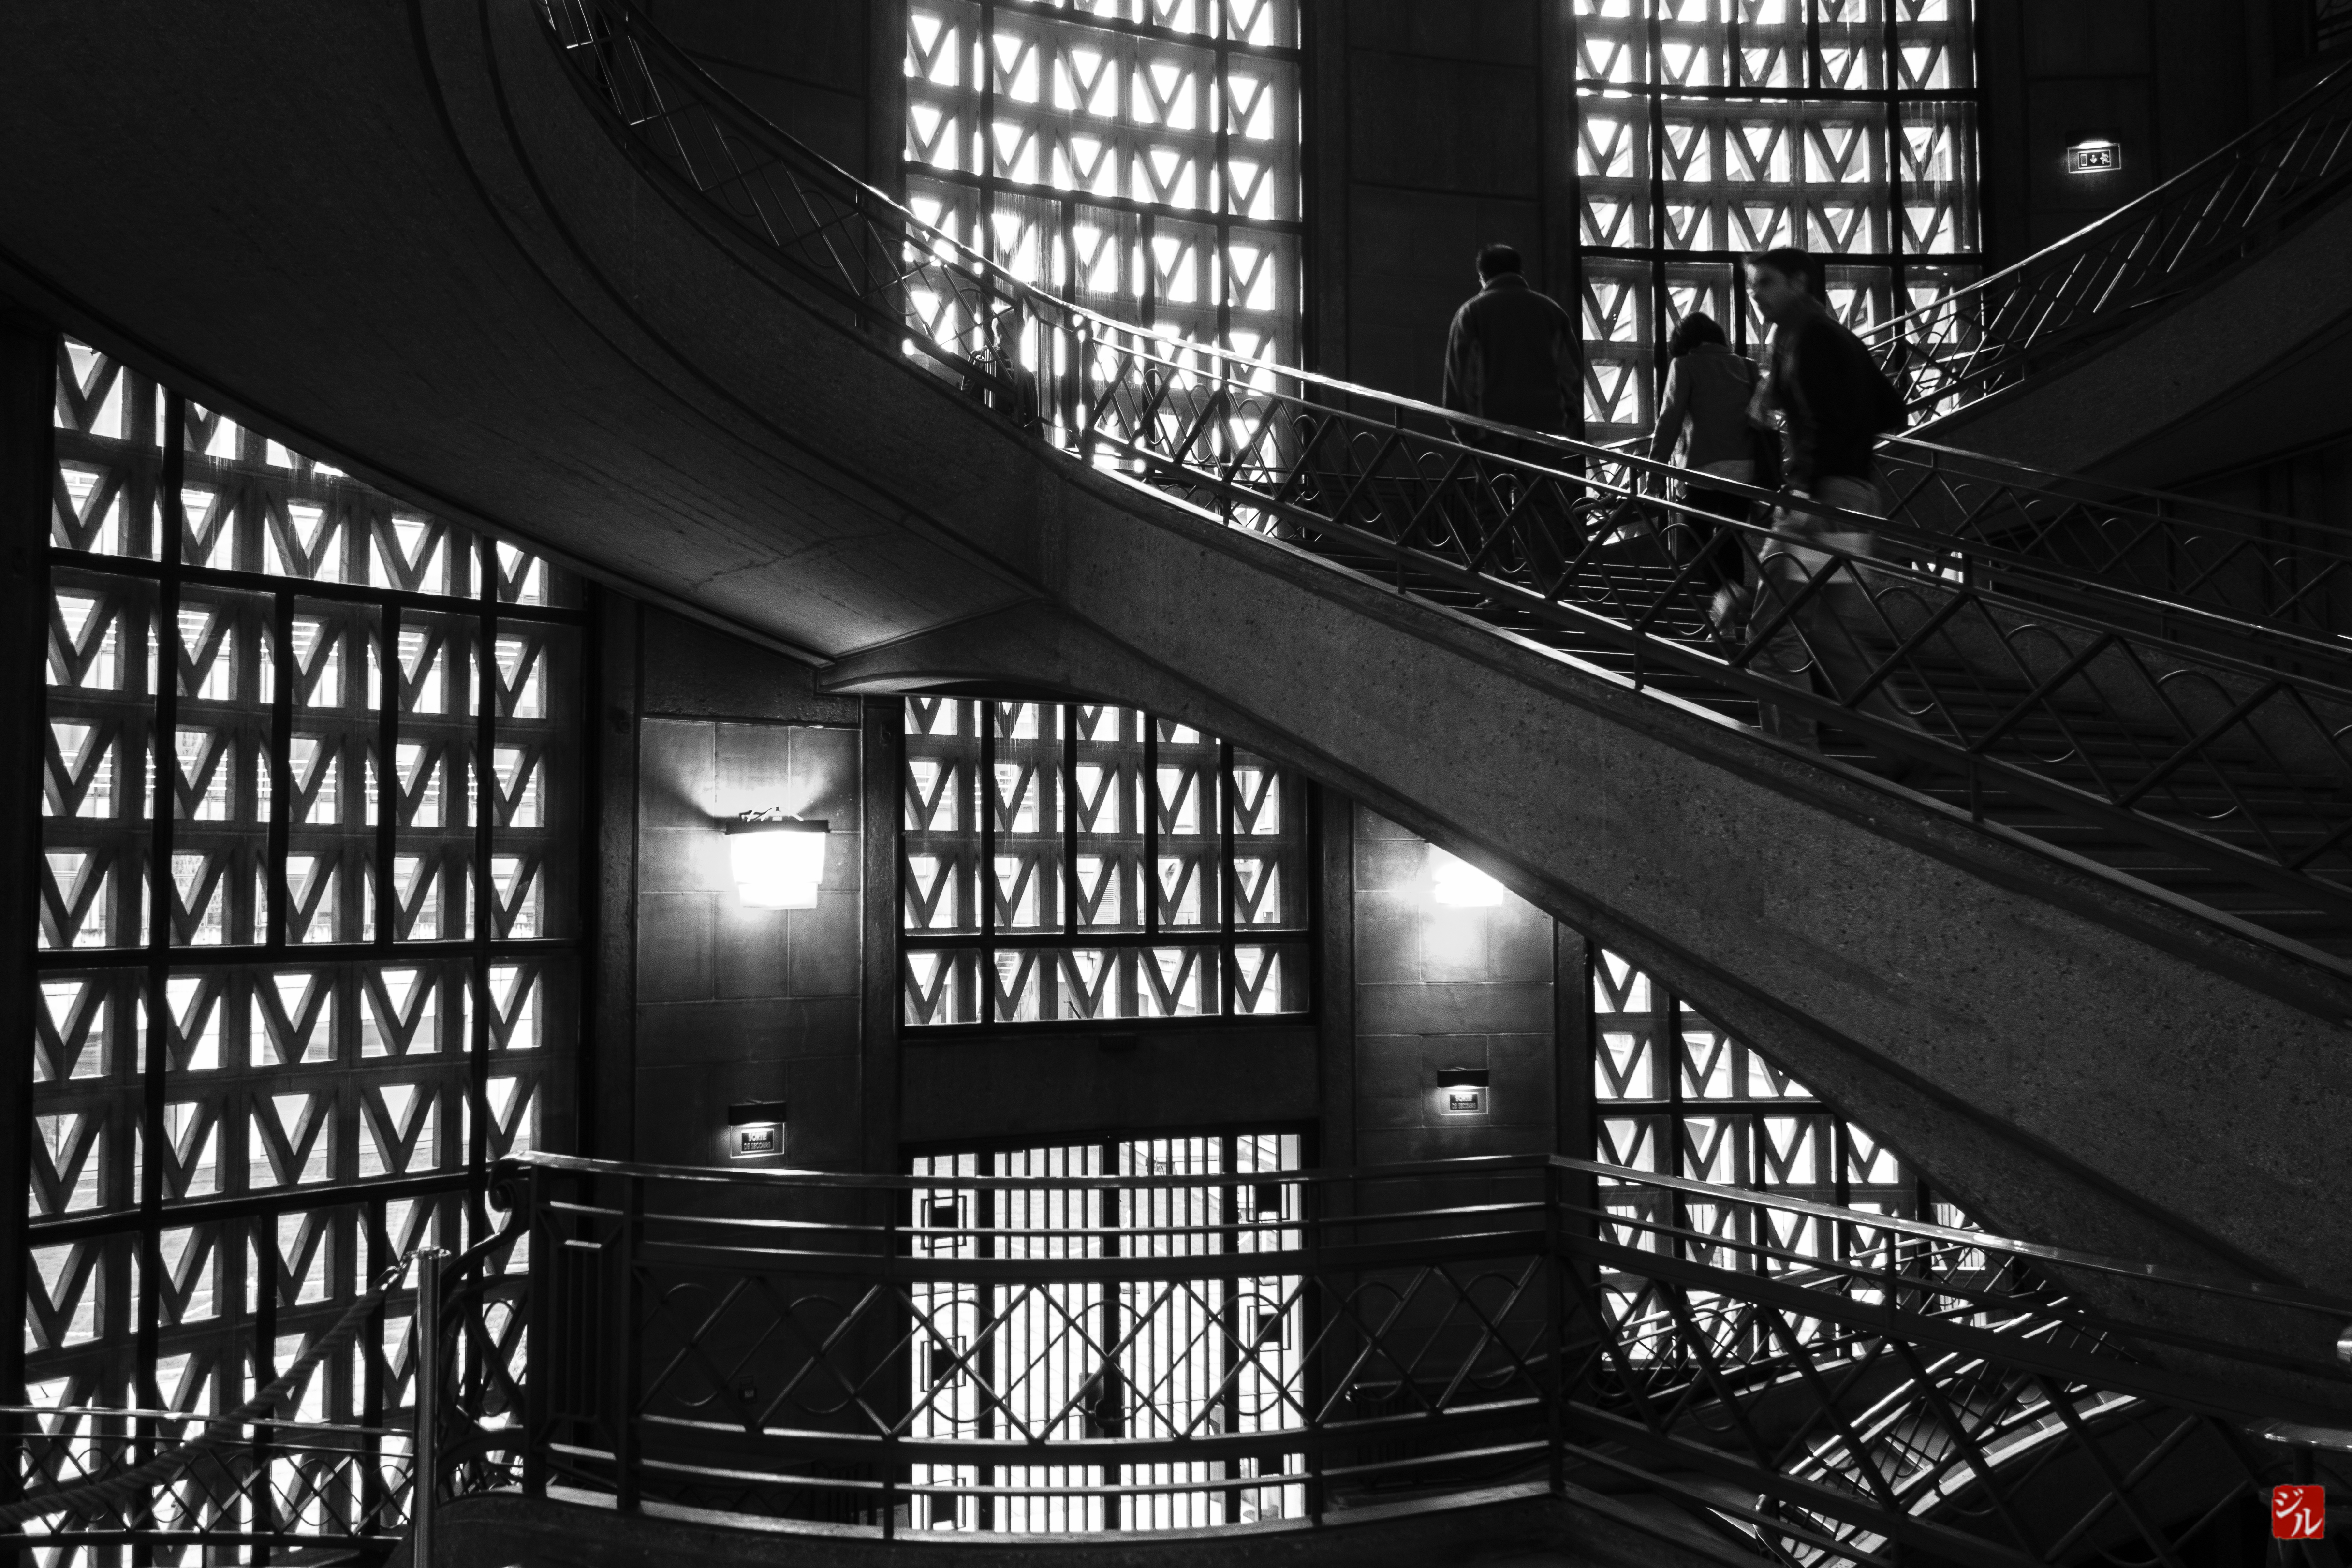
light, black and white, architecture, photography, paris, france, darkness, black, monochrome, palais, chaillot, symmetry, shape, beton, auguste, perret, iena, cese, diena, souverbie, iledefrance, monochrome photography, film noir